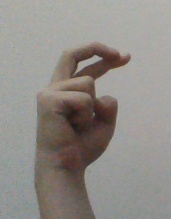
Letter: zay